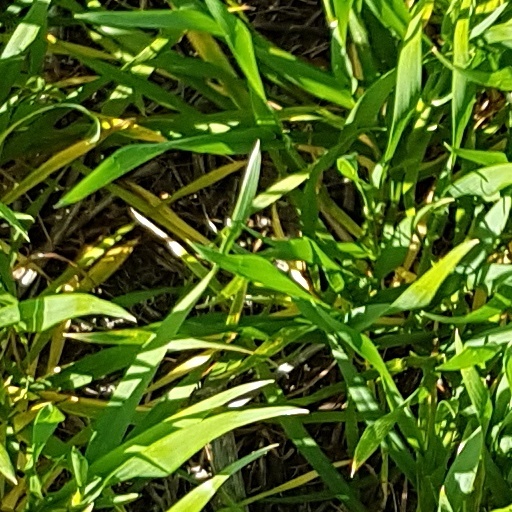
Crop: wheat